Peter Tom-Petersen

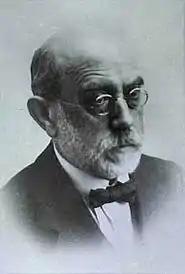
Peter Tom-Petersen (date unknown)

Peter Tom-Petersen (5 March 1861 – 27 July 1926) was a Danish painter and graphic artist, known primarily for cityscapes, interiors and other architectural paintings. His name was Peter Thomsen Petersen until 1920, when he had it legally changed to match his signature: "Tom P."